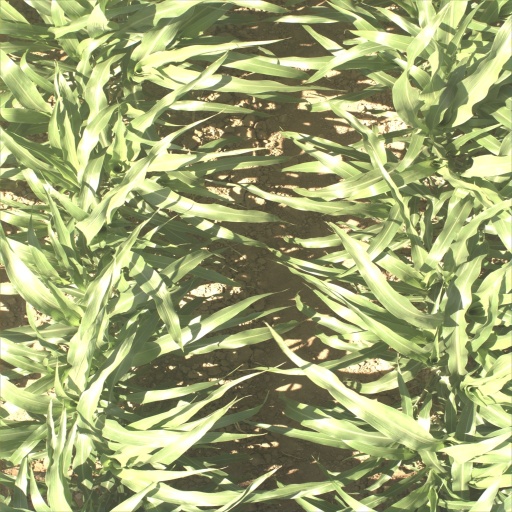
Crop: sorghum